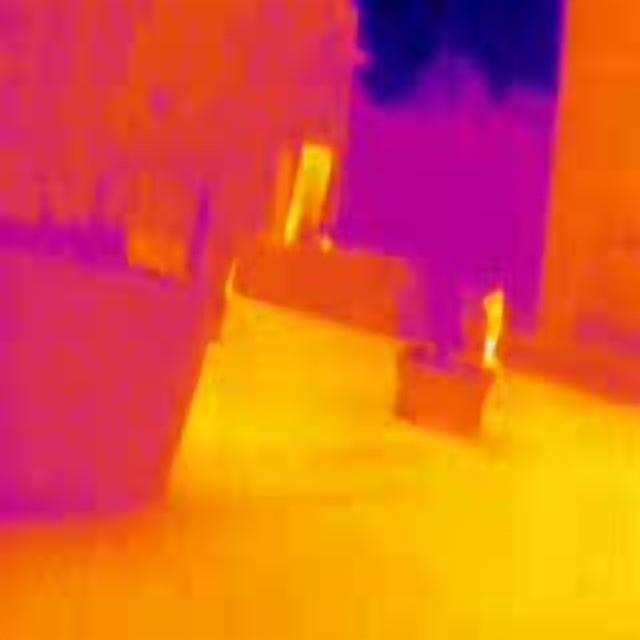
Detected objects:
label: person